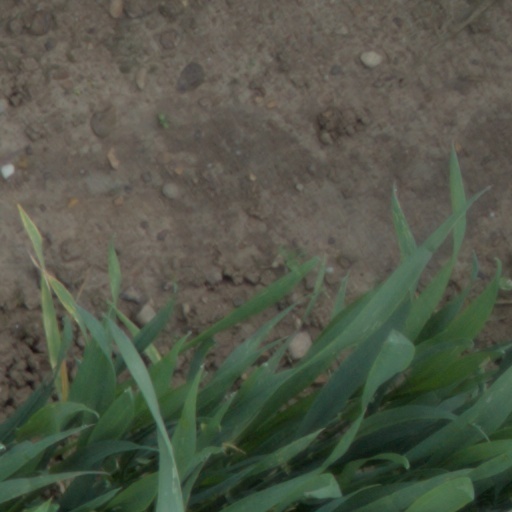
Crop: wheat